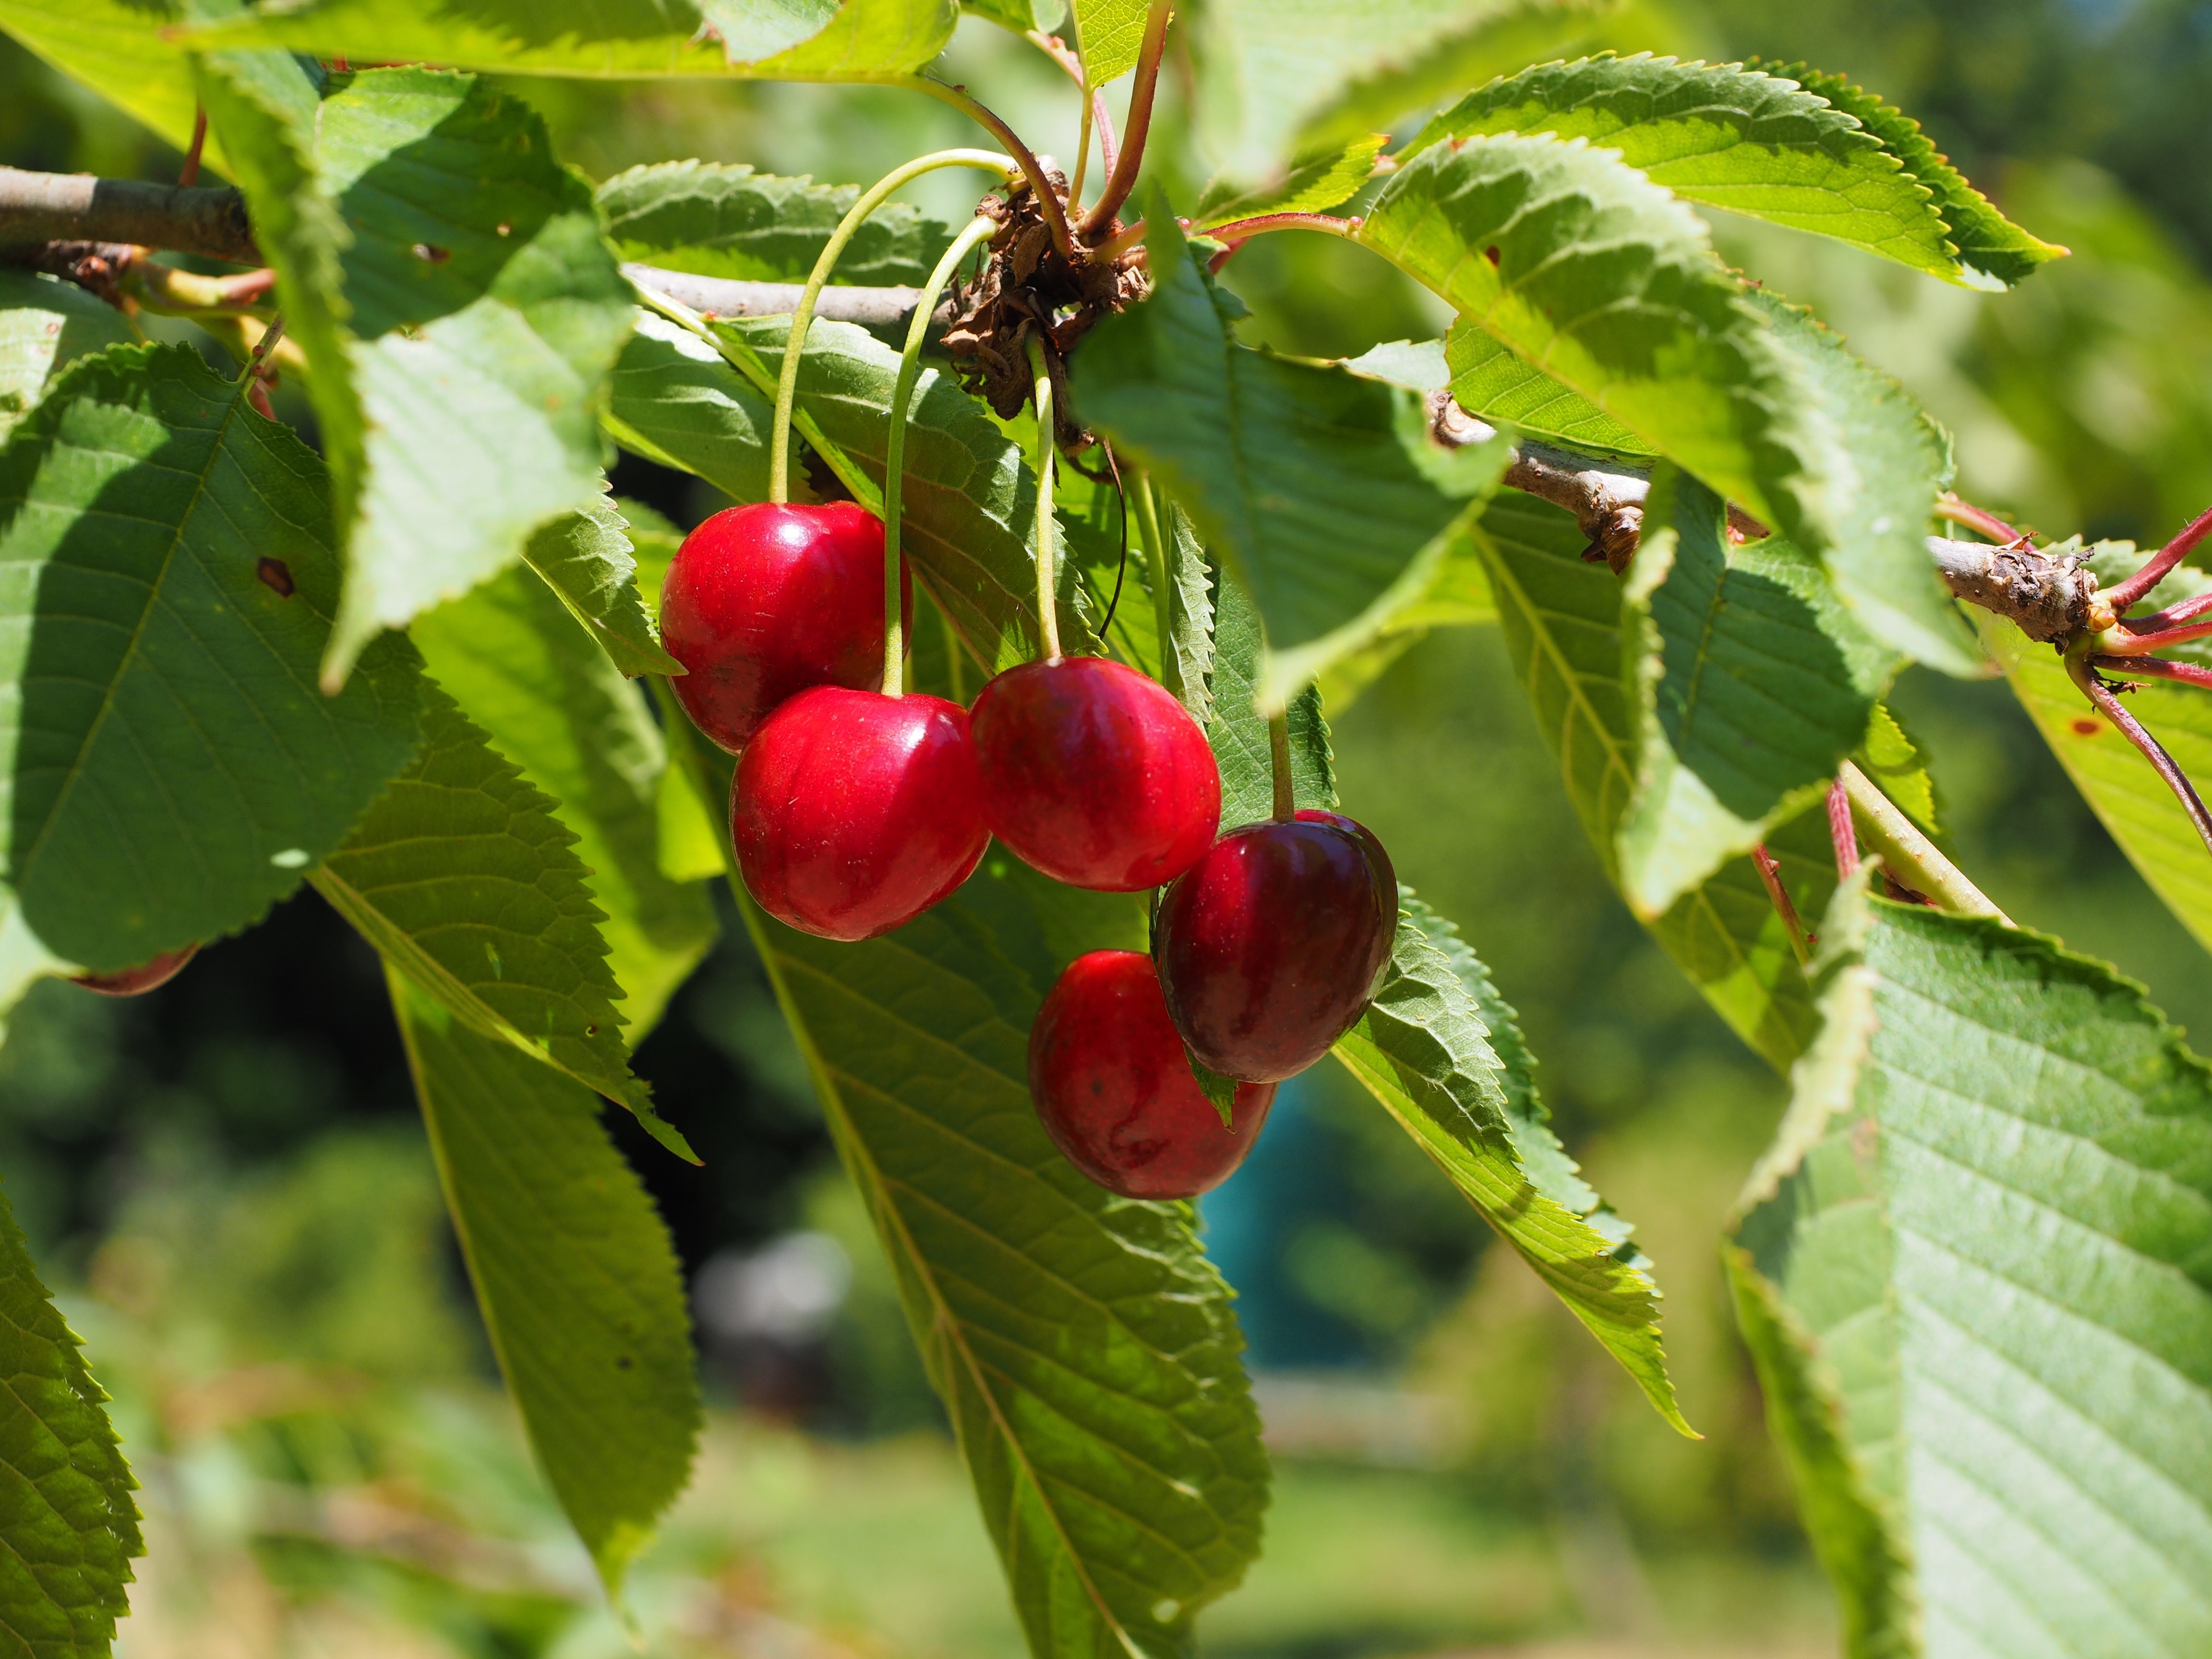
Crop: cherry
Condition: healthy